Malvern Museum

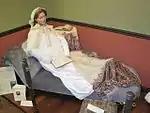
Florence Nightingale exhibit at Malvern Museum 2010

Among the museum's exhibits are many local artefacts and archaeological findings dating from the Iron Age hill fort at the British Camp, to recent history. A series of rooms depicts different periods of history and include lifelike displays and information boards. Themes covered include natural history, Malvern Priory, Malvern Forest and Chase, life in Victorian Malvern, Edward Elgar, the Malvern Festival, the history of the local economy including the 19th century hydrotherapy using Malvern water (instrumental in the settlement's rapid growth from a village to a large town), the development of radar by TRE, and Morgan Motor Company cars.